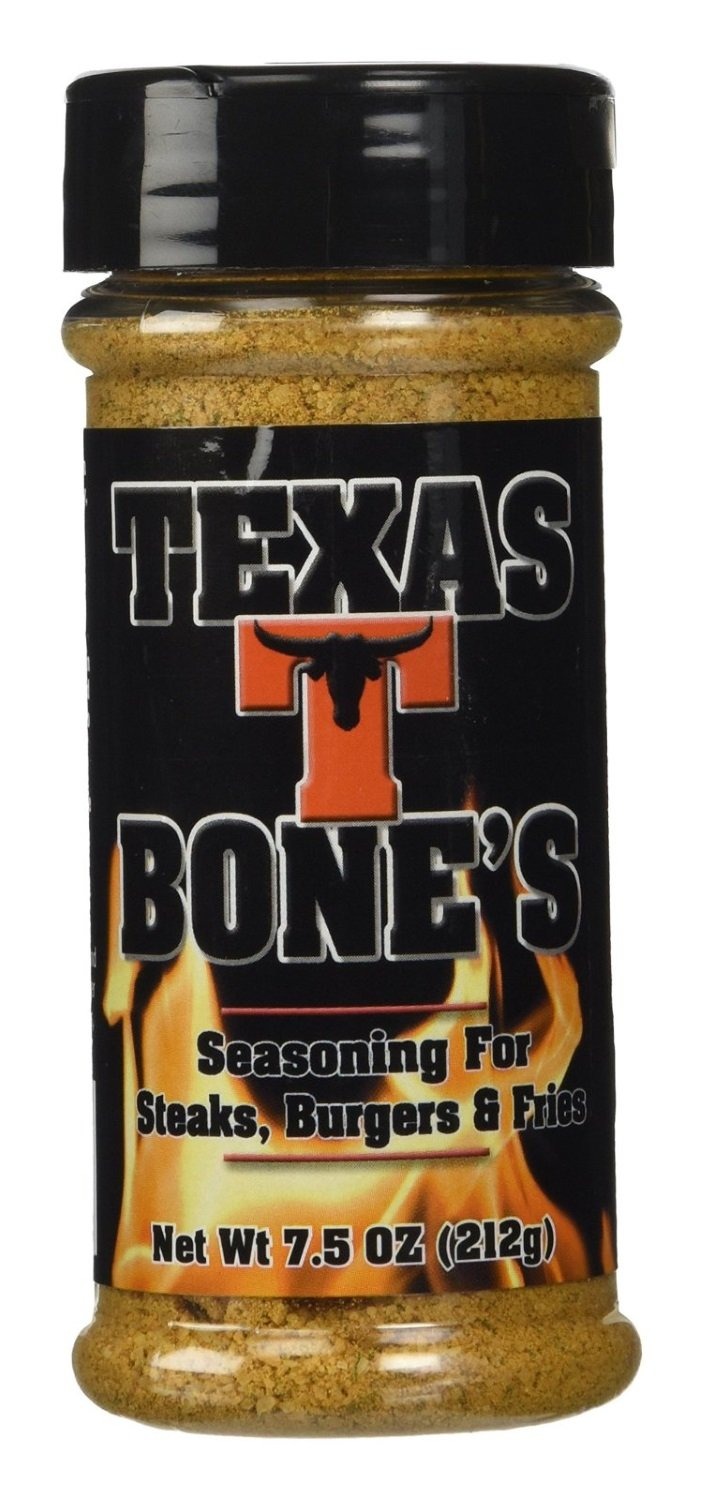
Item Name: Oakridge BBQ Texas T-Bones Rub and Seasoning for Steaks, Burgers and Fries 7.5 Ounce
Bullet Point 1: Seasoning for steaks, burgers and fries
Bullet Point 2: Number of Servings per Package: 32
Bullet Point 3: Container Size: 7.5 oz.
Bullet Point 4: Flavor: Meat Rub
Bullet Point 5: ?Gluten Free
Value: 7.5
Unit: Ounce

Price: 14.41